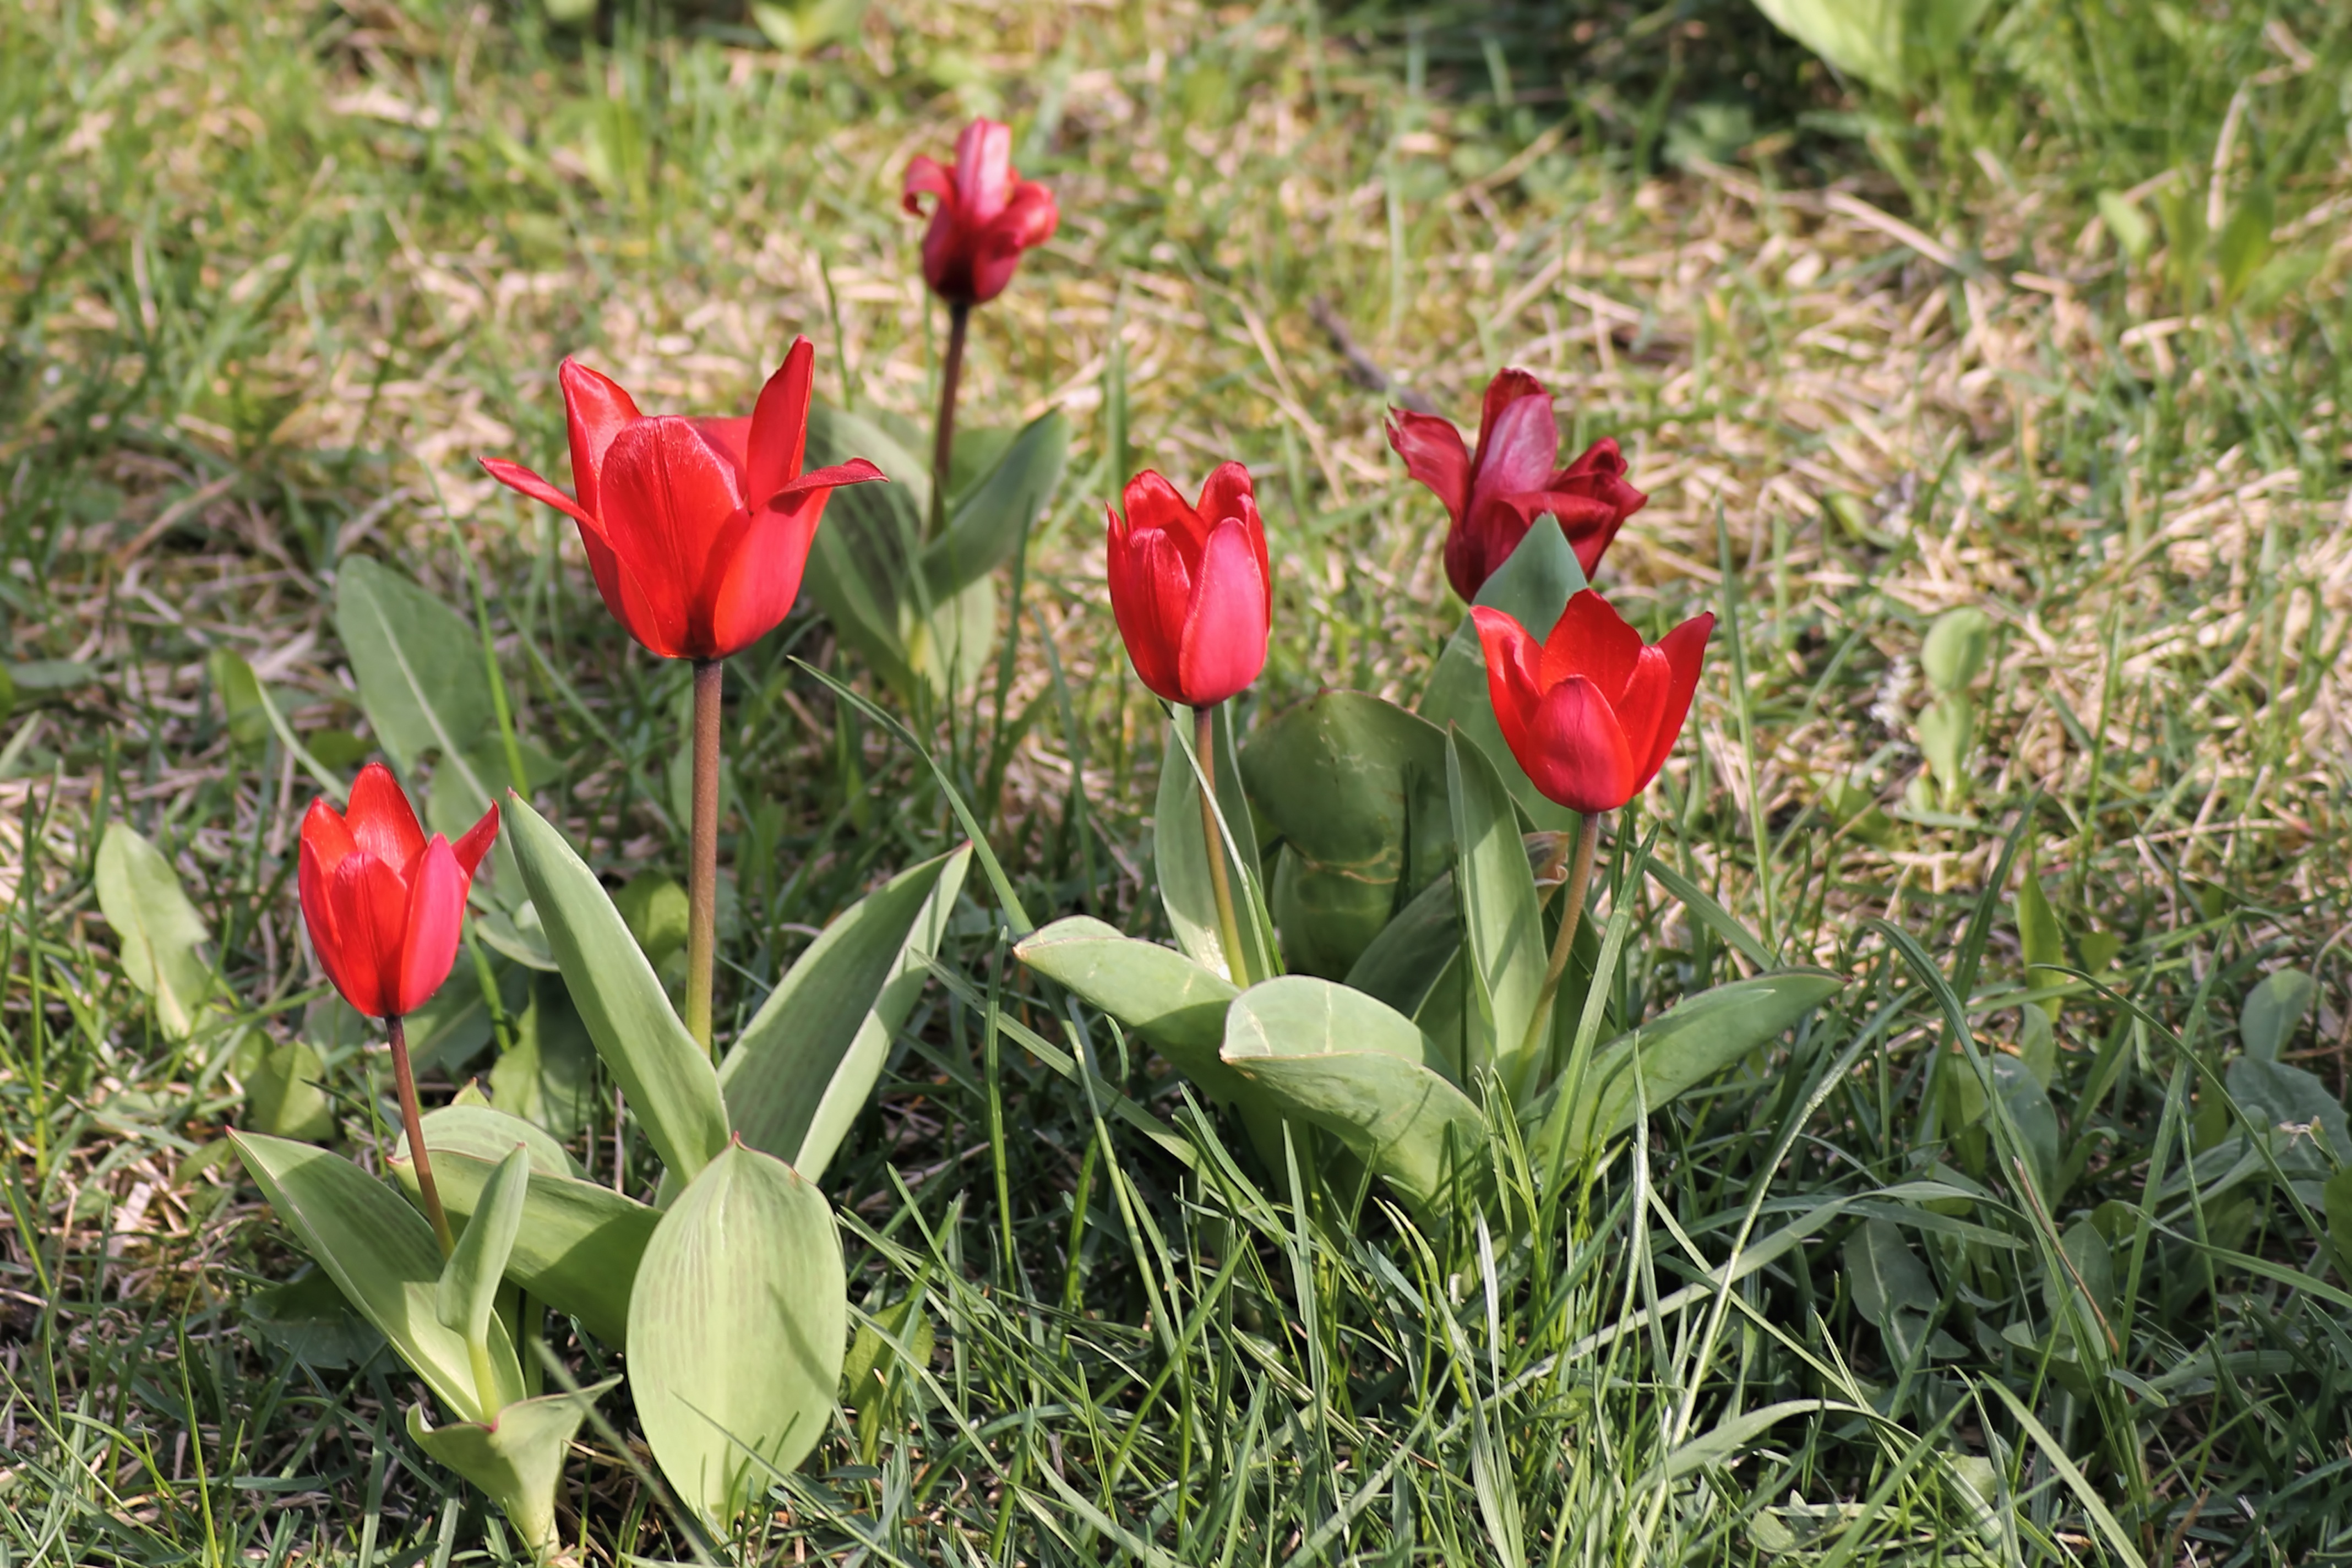
flower, plant, tulip, flora, botany, land plant, flowering plant, lily family